Interactive fiction

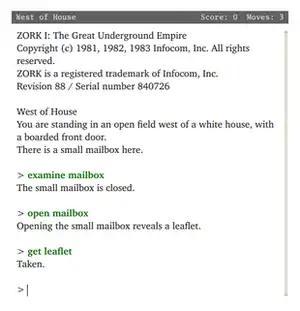
"Zork I" is one of the first interactive fiction games, as well as being one of the first commercially sold. It is one of the most famous interactive fiction games. Here it is portrayed running on Gargoyle, a modern interpreter.

Text adventures are one of the oldest types of computer games and form a subset of the adventure genre. The player uses text input to control the game, and the game state is relayed to the player via text output. Interactive fiction usually relies on reading from a screen and on typing input, although text-to-speech synthesizers allow blind and visually impaired users to play interactive fiction titles as audio games.